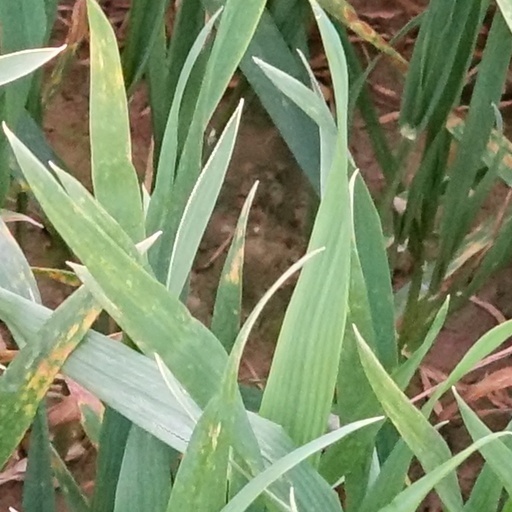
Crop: wheat